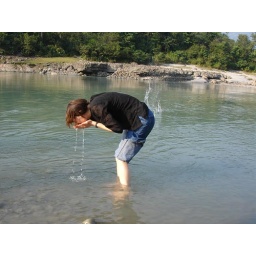
Washing my face in the river was meant to cleanse all my sins...